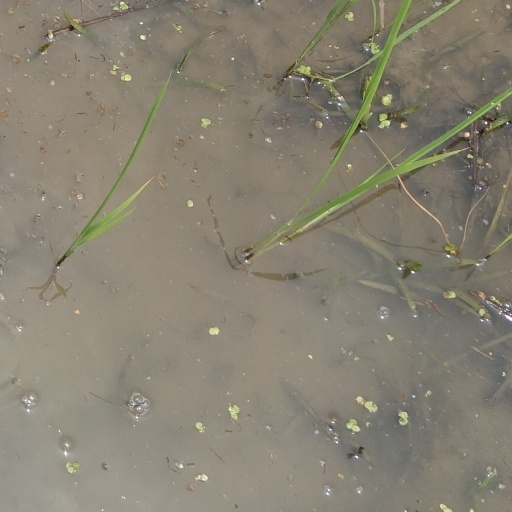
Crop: rice